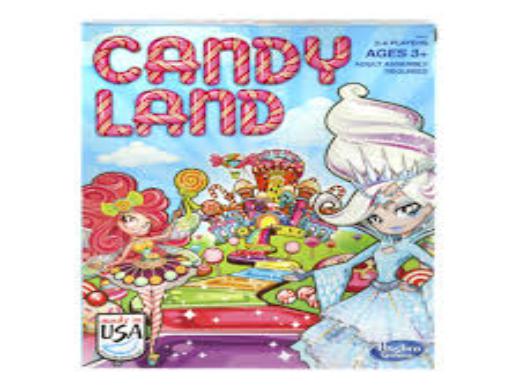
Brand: Candy Land
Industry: Food